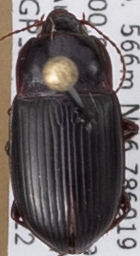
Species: Amara obesa
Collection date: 2023-08-22
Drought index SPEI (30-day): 1.084
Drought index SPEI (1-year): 0.748
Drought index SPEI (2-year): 1.034